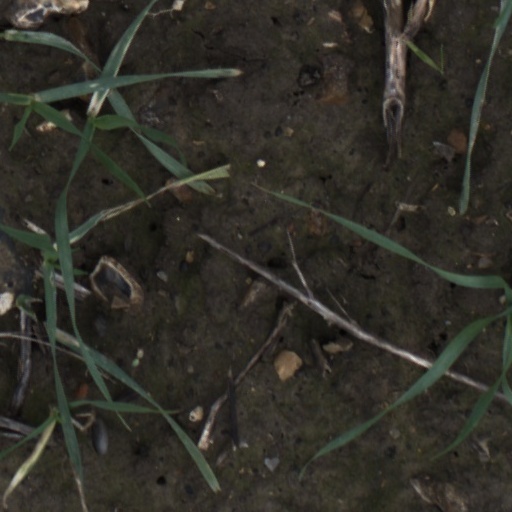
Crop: wheat